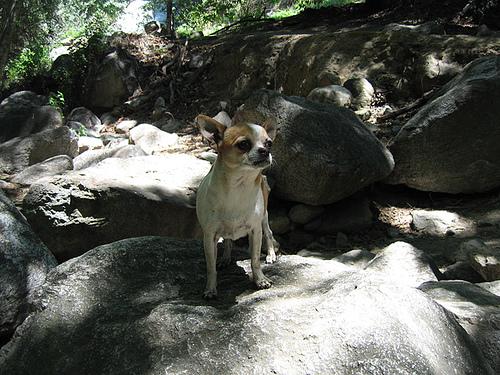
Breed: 420-n000124-Chihuahua